Martin T. McMahon

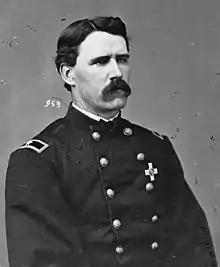
Martin Thomas McMahon

Martin Thomas McMahon (March 21, 1838 – April 21, 1906) was an American jurist and a Union Army officer during the American Civil War. He was awarded the United States military's highest decoration, the Medal of Honor, for his actions at the Battle of White Oak Swamp. After the war, he held various legal and judicial positions in the state of New York. He briefly served as the Minister Resident to Paraguay and was a New York State Senator for four years.